2010 Indonesian Community Shield

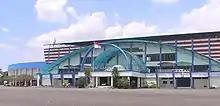
The match was played at Kanjuruhan Stadium.

The 2010 Indonesian Community Shield was the second edition of the Indonesian Community Shield. It was a match played by the 2009–10 Indonesia Super League winners Arema Indonesia and 2010 Piala Indonesia winners Sriwijaya FC. It took place on 25 September 2010 at the Kanjuruhan Stadium in Malang, Indonesia. Sriwijaya won the match 3–1.